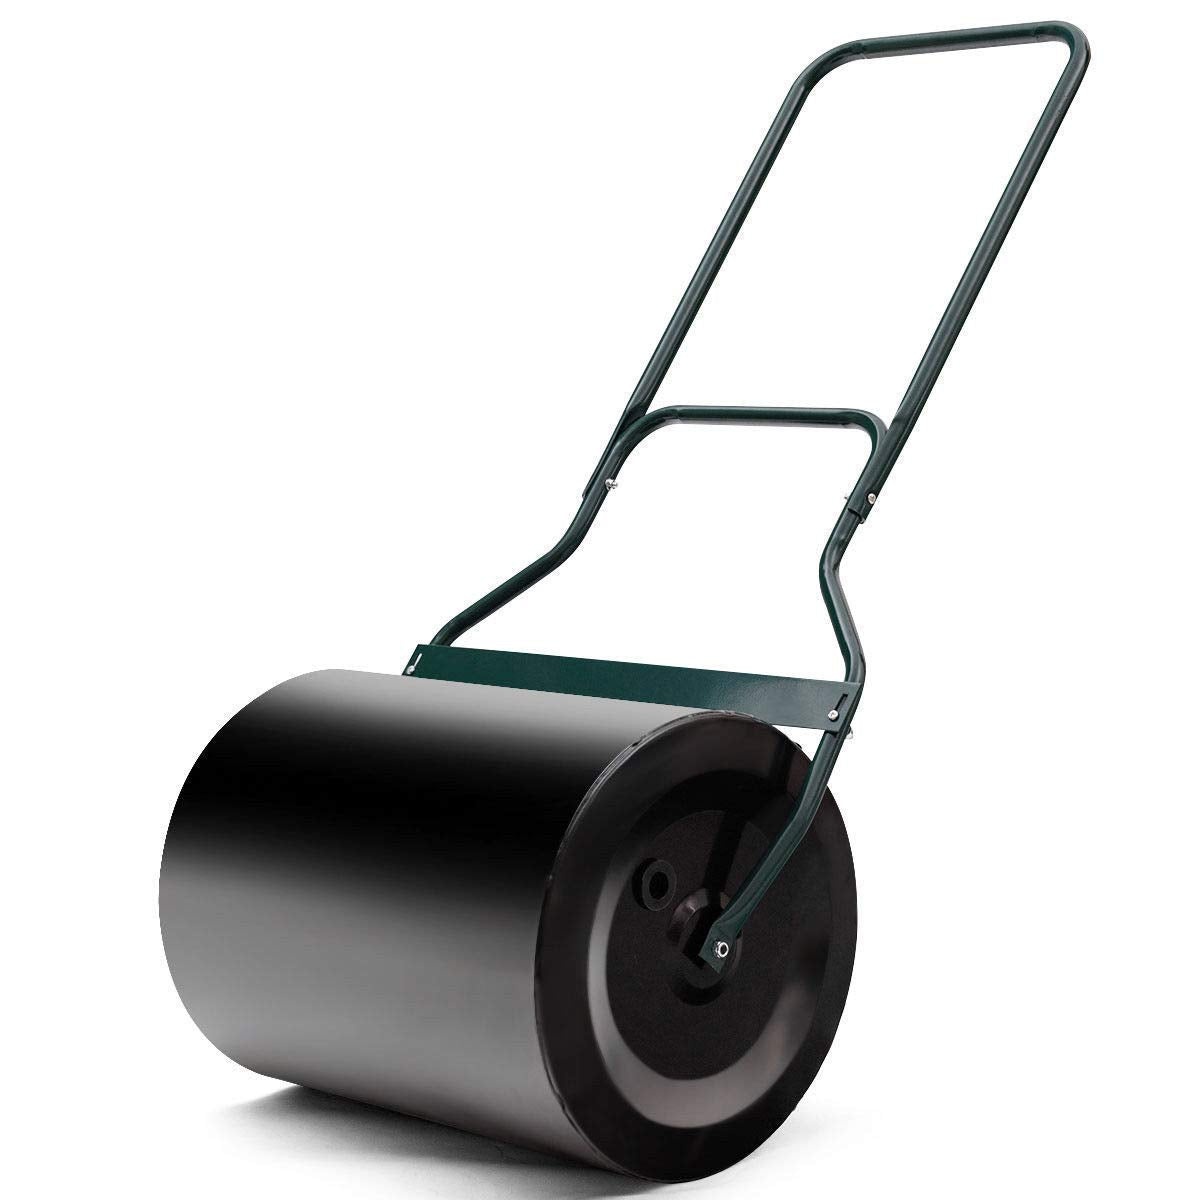
Lawn Roller Tow Behind Water Filled Roller, 16 by 20-Inch
Brand: GoplusCA
Description The push/tow lawn roller is ideal for flattening uneven ground caused by moles or frost-heaving, and for packing down newly sown seed or sod. It can be filled with water or sand. Lightweight when empty is easy for transport and storage. The steel drum has rolled rounded edges for the best rolling results that will not damage your lawn when turning. This lawn roller has easy conversion for versatility and convenience. Don't be hesitated! Come and buy one! You won't regret it! Feature High quality and brand new U-handle for comfortable pull and push use Green sprayed surface, smooth surface, not easy to rust, beautiful and fashionable color Drain plug allows adding water or sand Roller drain/fill plug empties easily Lightweight when empty is easy for transport and storage The steel drum has rolled rounded edges for the best rolling results that will not damage your lawn when turning 16 gal with water ideal for flattening uneven ground caused or packing down newly sown seed or sod Assembly required Specifications Material: steel Color: Green and black Dimension: 20''x16''x50''(L x D x H) Net Weight: 21 lbs Approx Weight 155 lbs When Filled With Water Approx Weight 230 lbs When Filled With Sand Package include: 1 x Garden roller 1x Instruction
Category: Home & Garden > Lawn & Garden > Gardening > Gardening Tools > Lawn Rollers > Tow Behind Lawn Rollers